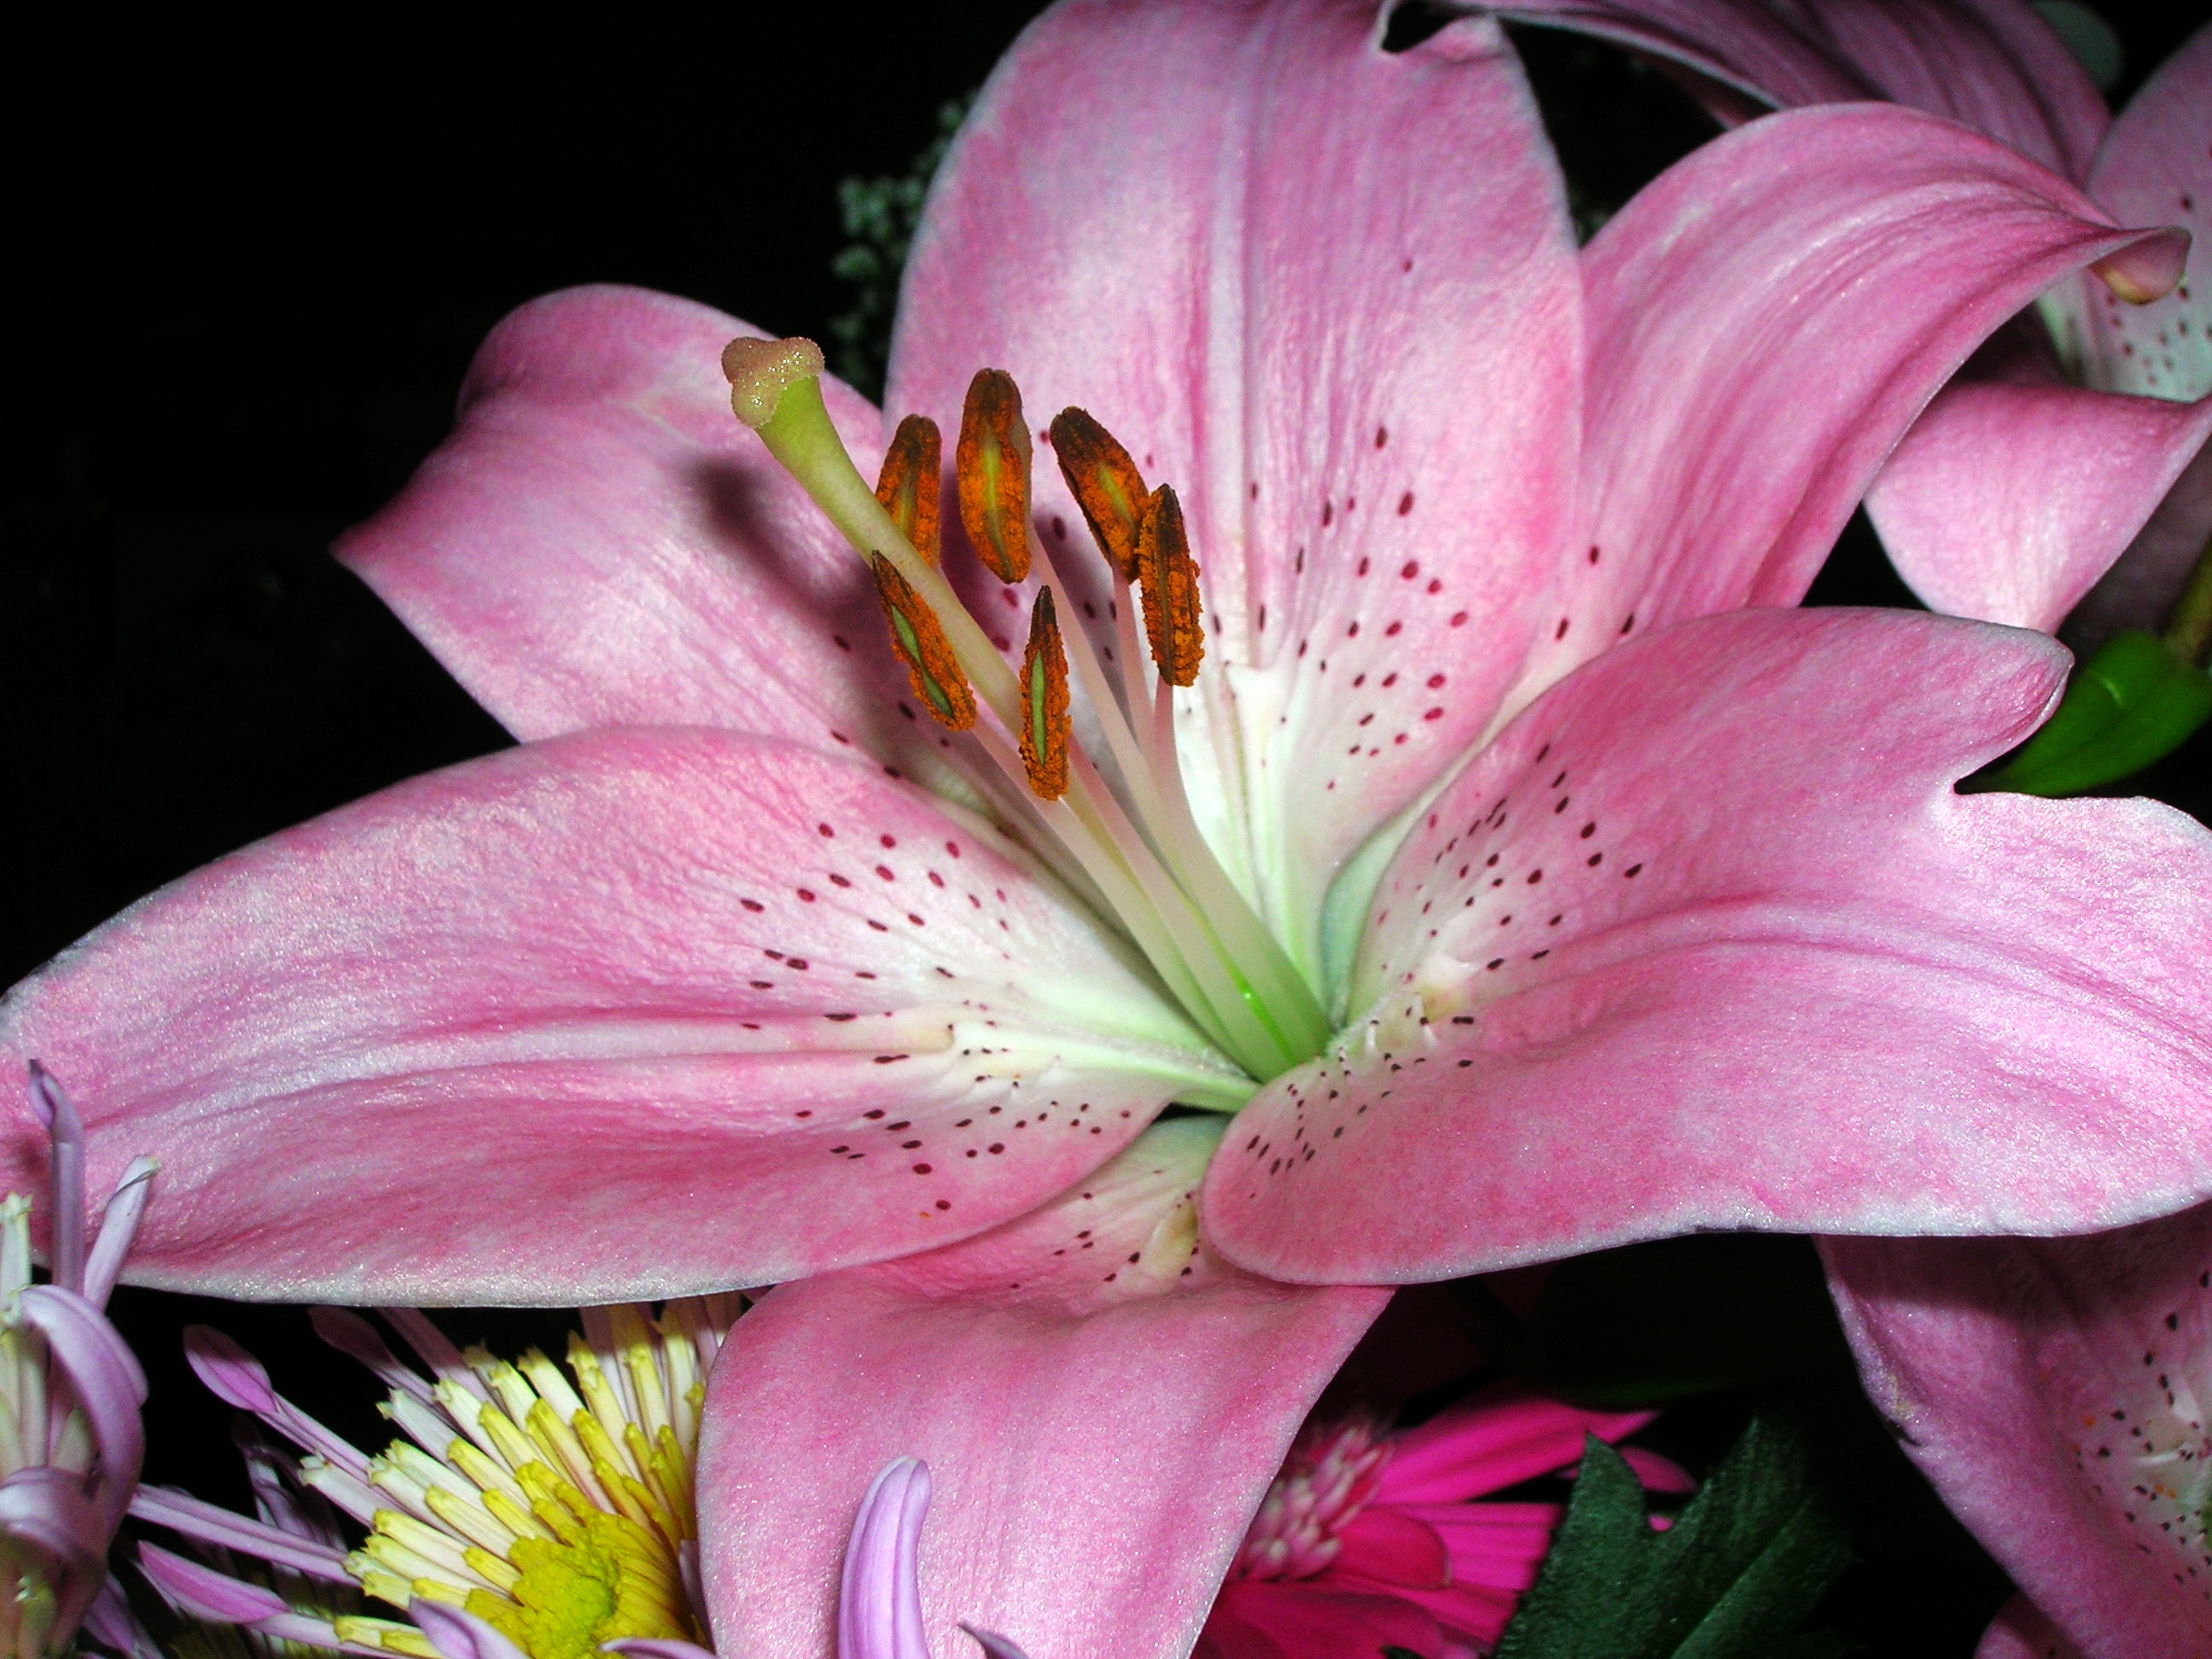
blossom, plant, flower, petal, pink, flora, lily, lys, macro photography, flowering plant, lily family, peruvian lily, land plant, alstroemeriaceae